Bertrand of Orléans-Braganza

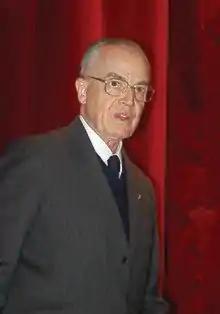
Bertrand in 2011

Bertrand is a Traditionalist Catholic and a member of Tradition, Family and Property, of traditionalist Catholic inspiration, founded and directed by the intellectual leader Plinio Corrêa de Oliveira until his death. There it diffuses from the catholic and monarchical ideals, seen by him as "distinct and harmonious facets of the same ideal." His older brother, Luiz, was also part of the organization. After a spin-off occurred in the entity, he and his brother began to collaborate with members linked to the Plinio Corrêa de Oliveira Institute (IPCO) and the Founders' Association.